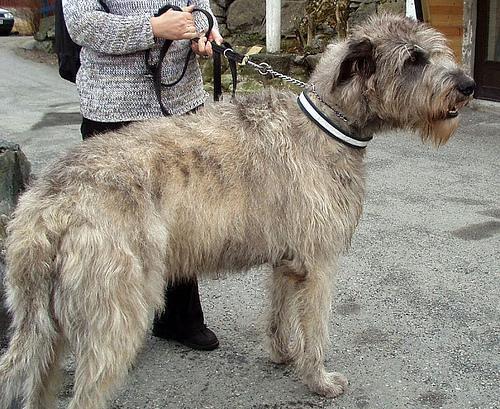
Irish_wolfhound